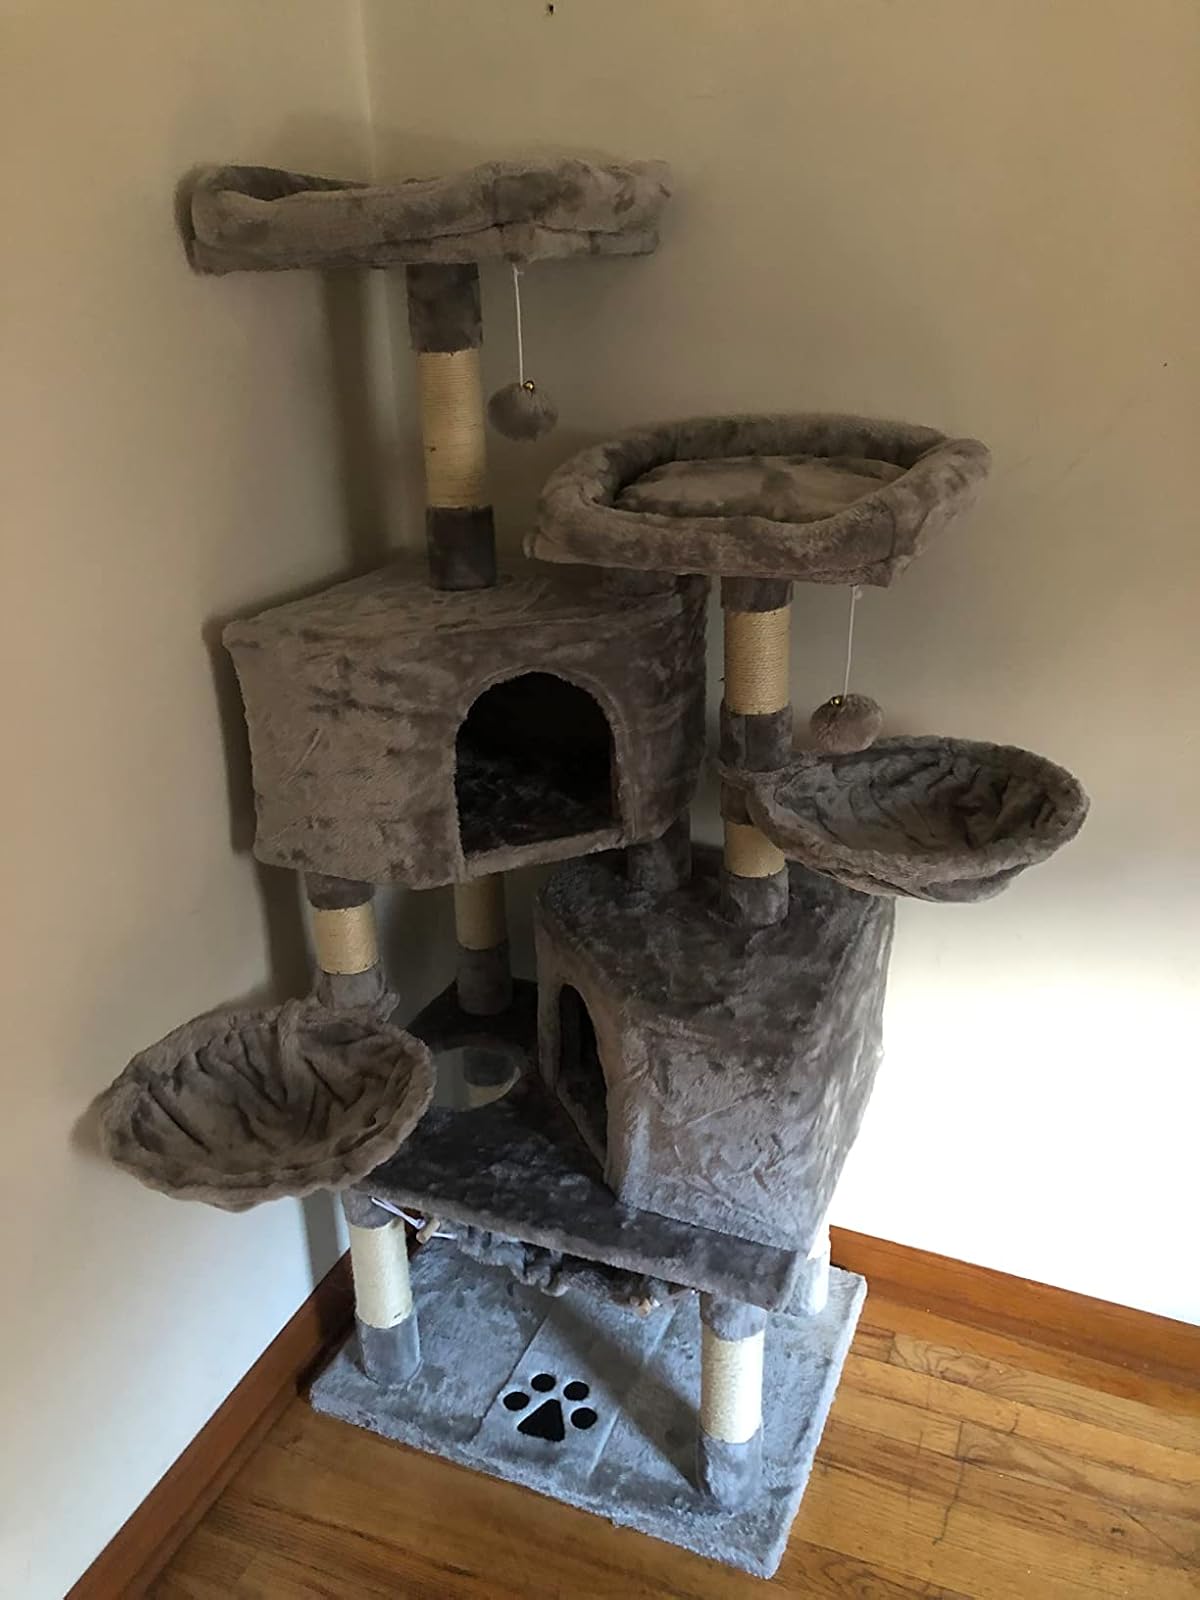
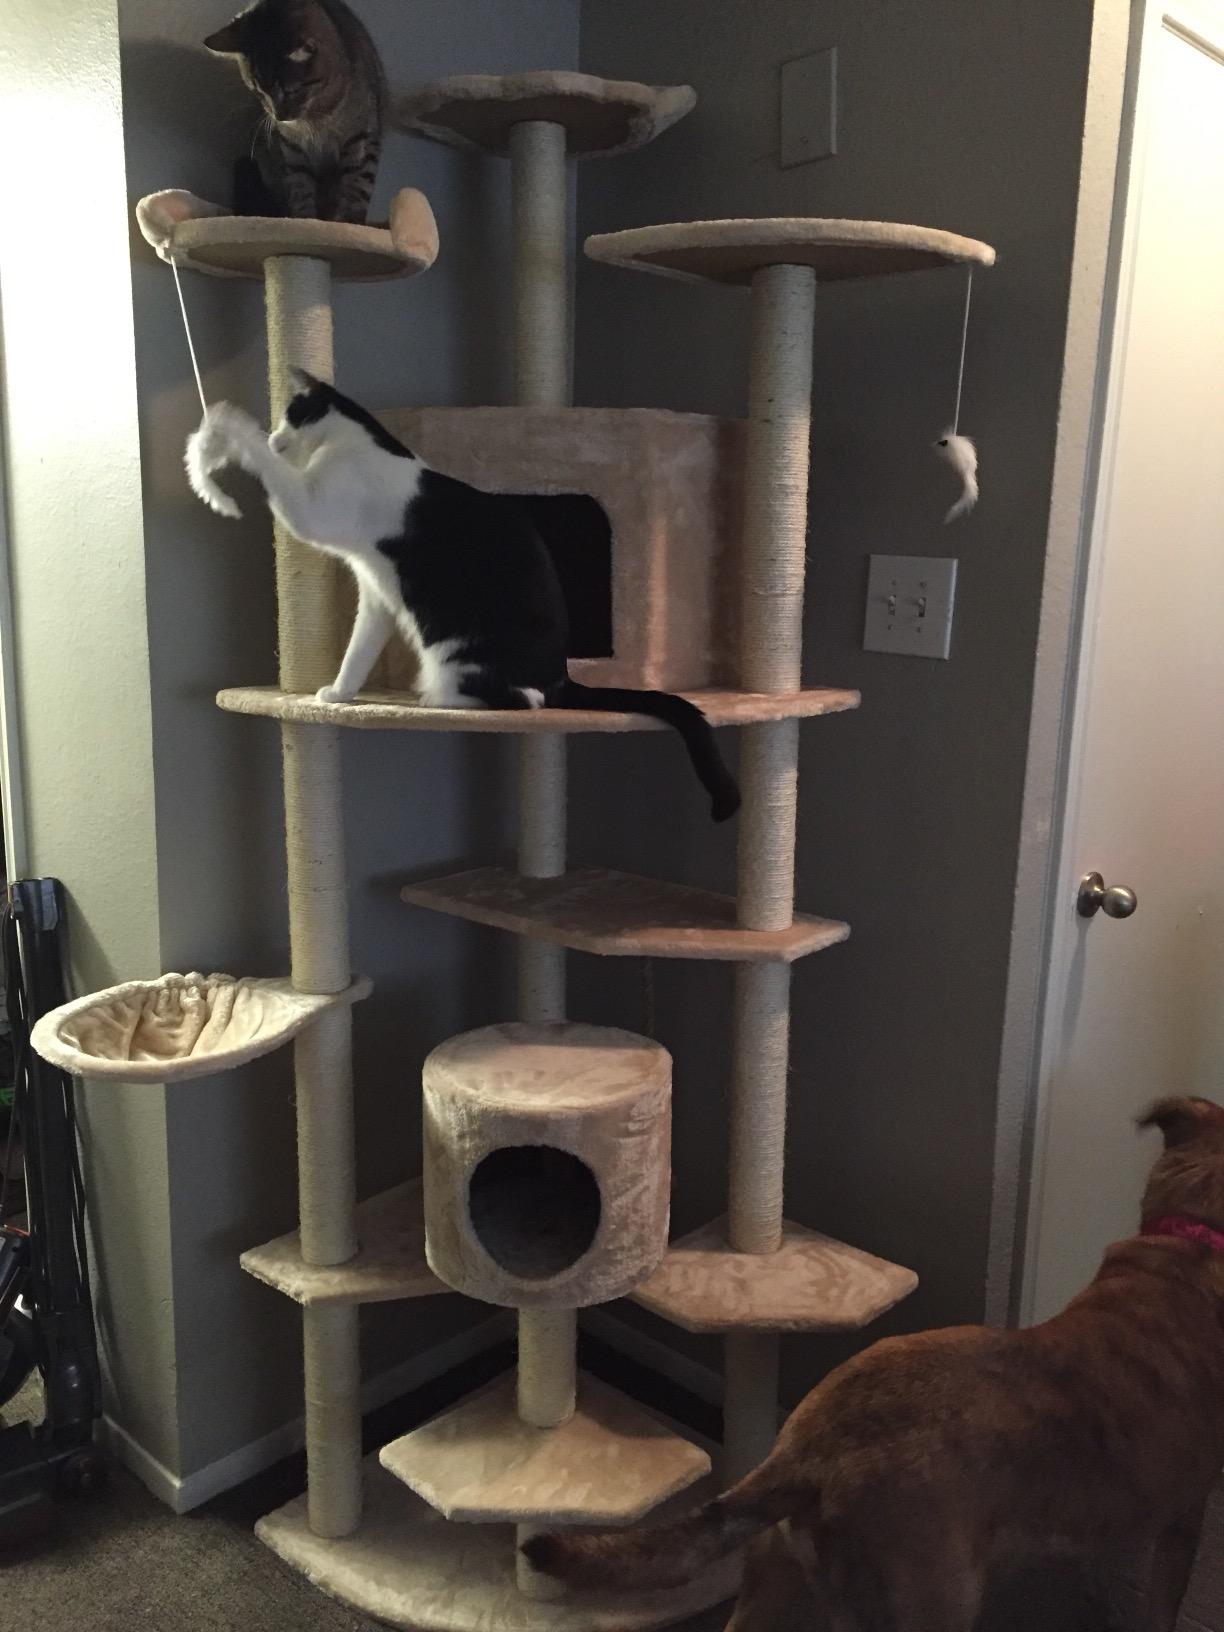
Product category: items_cat tree
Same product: no